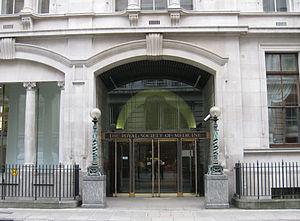
Wimpole Street est une rue du centre de Londres, en Angleterre.
La Société royale de médecine est une société savante britannique à but non lucratif dont l'objectif principal est l'enseignement médical, notamment par l'organisation de réunions et de conférences. La RSM ne doit pas être confondue avec la Royal Medical Society.